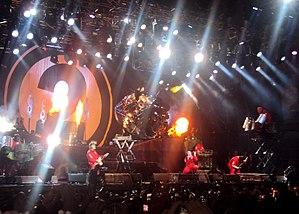
Un festival est une manifestation à caractère festif, organisée à époque fixe et récurrente annuellement, autour d'une activité liée au spectacle, aux arts, aux loisirs, d'une durée de un ou plusieurs jours.